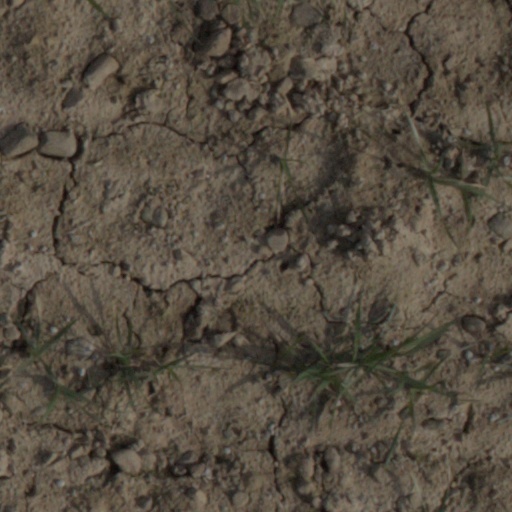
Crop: wheat